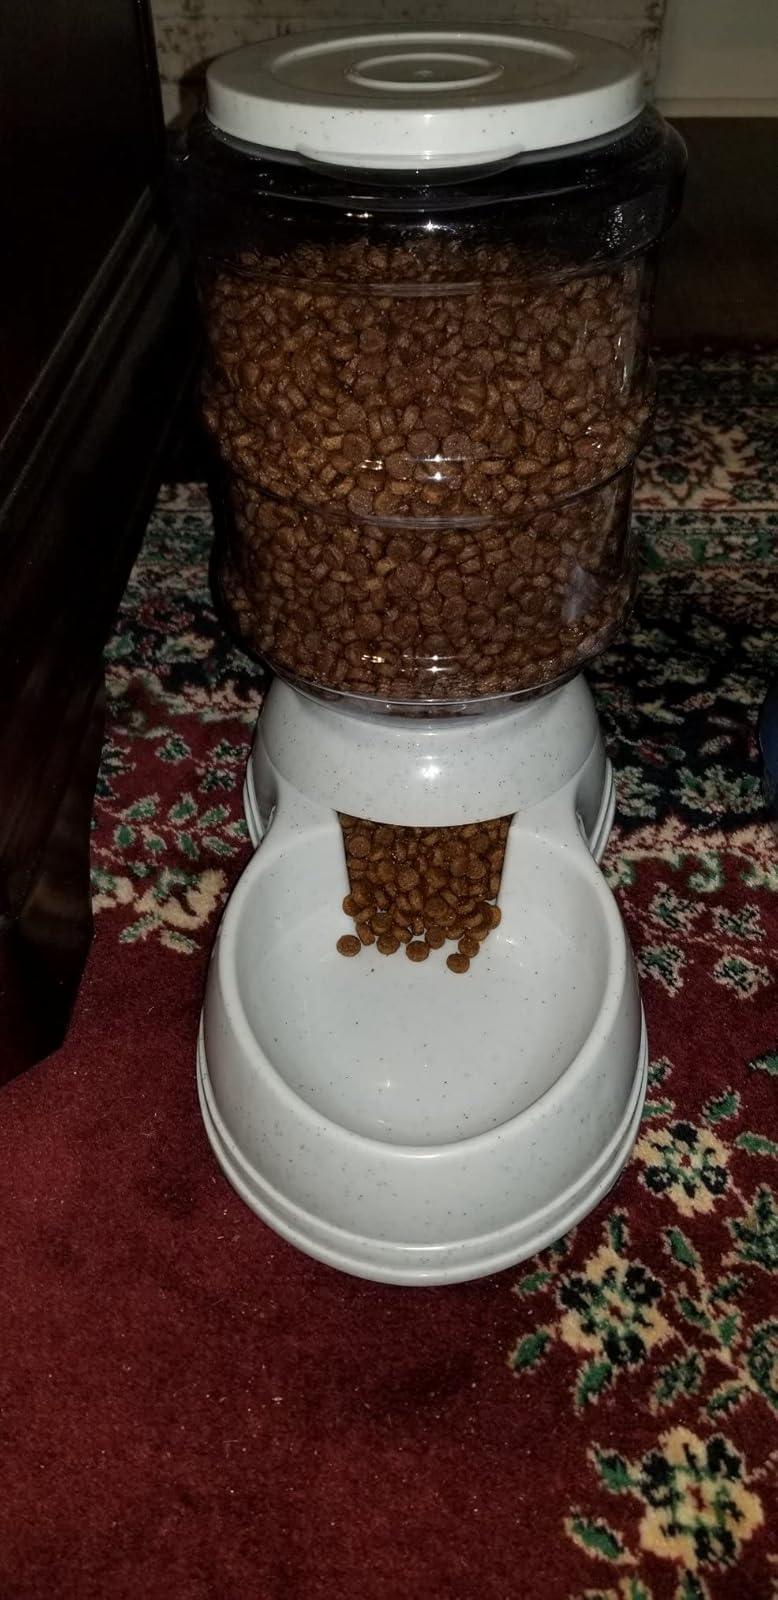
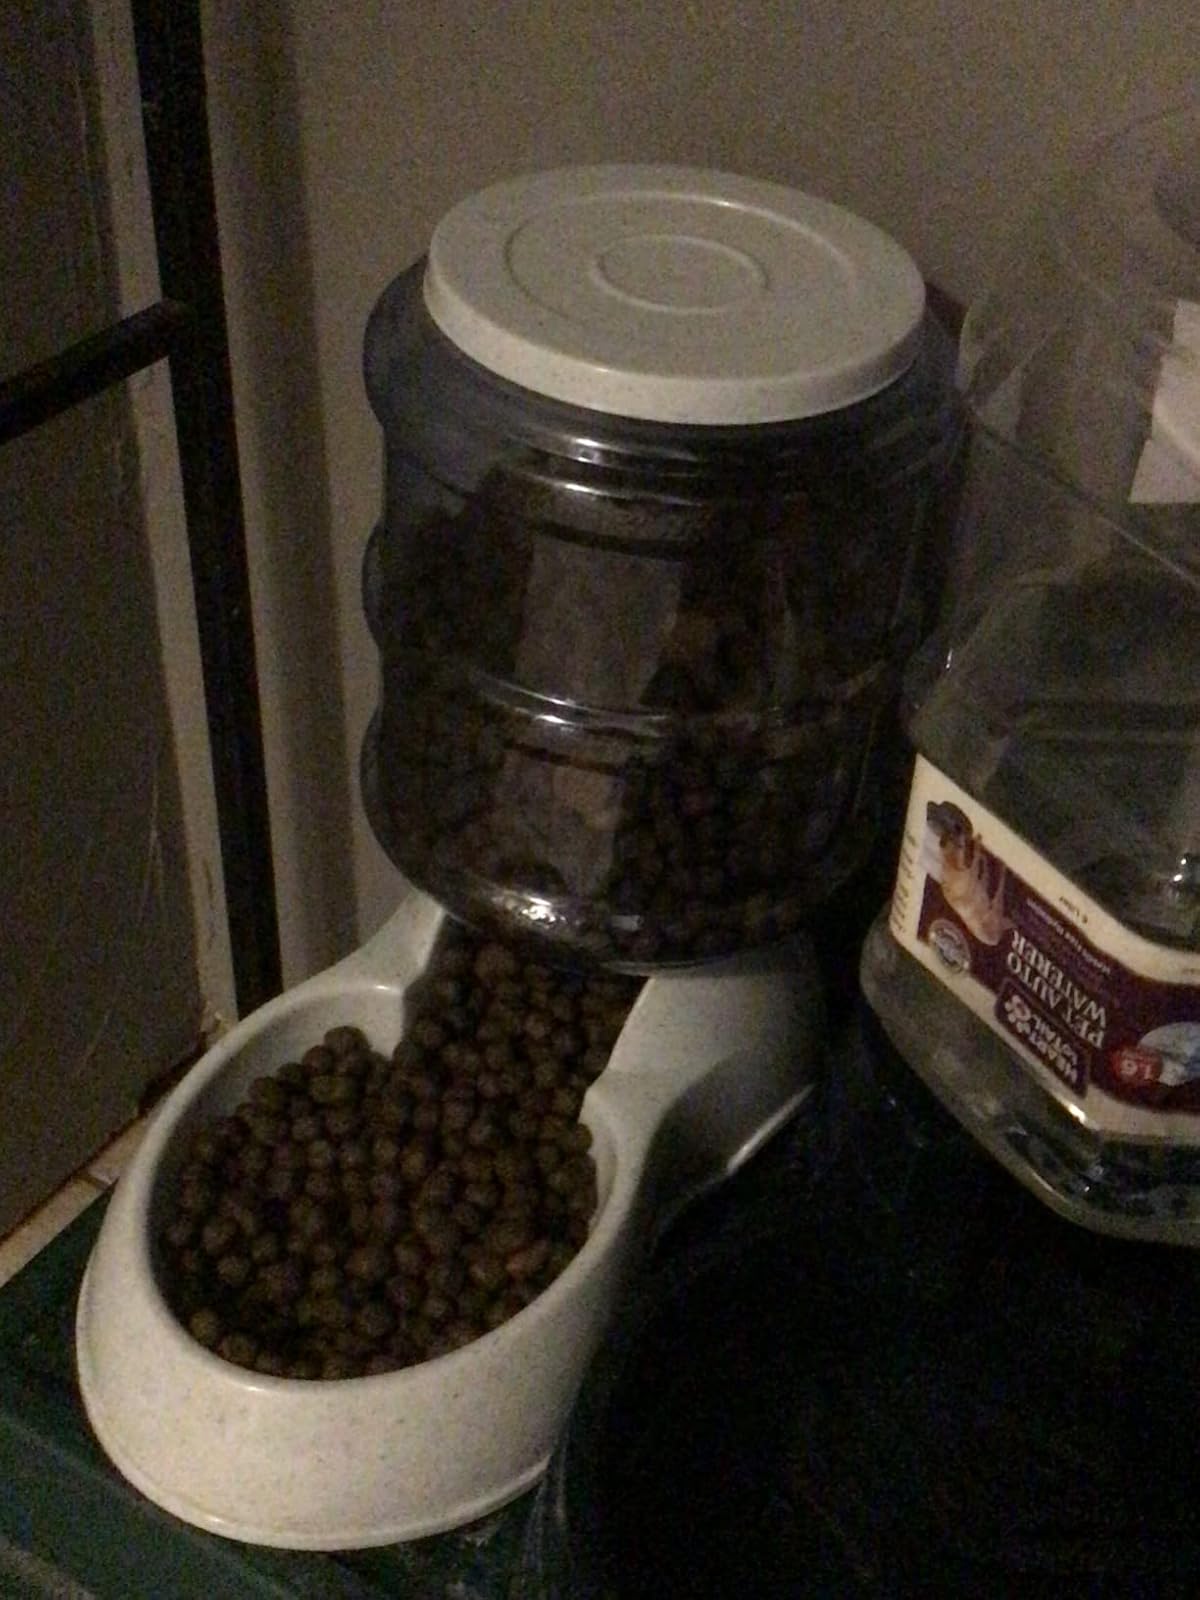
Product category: items_feeder
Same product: yes